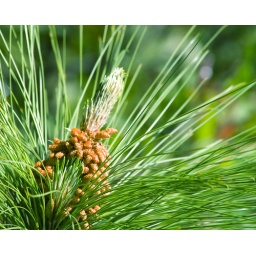
Photo of a pine cone growing in the tree